Burke Henry

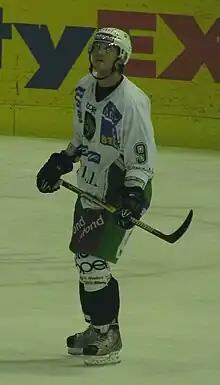
Burke Henry playing for HDD Olimpija Ljubljana during a game in 2009

Burke Henry (born January 21, 1979) is a Canadian former professional ice hockey defenceman who played in the National Hockey League for the Chicago Blackhawks. He was drafted by the New York Rangers and got to play with his childhood hero Wayne Gretsky. He played several seasons throughout Europe. He last played with Nikko Icebucks of the Asia League Ice Hockey. He then spent 2014-2017 Coaching the Icebucks in Japan.